Çatalan Bridge

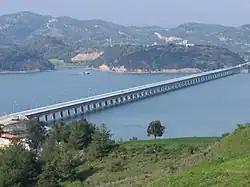
The Çatalan (West) Bridge crossing Seyhan Dam Lake, seen from the south

The Çatalan Bridge, also known as the West Bridge, is a long bridge crossing the Seyhan Dam Lake in Adana, Turkey. The bridge connects the city of Adana to the villages and vacation homes north of the lake. Despite crossing the Seyhan Dam Lake, the bridge is named after the Çatalan Dam, which is north and the next dam upstream on the Seyhan River. The Çatalan bridge was the longest bridge in Turkey from its construction in 1998 to 2007, when it was surpassed by Viaduct No. 1 near Bolu and the longest bridge crossing a body of water until 2016, when it was surpassed by the Osman Gazi Bridge near Gebze.